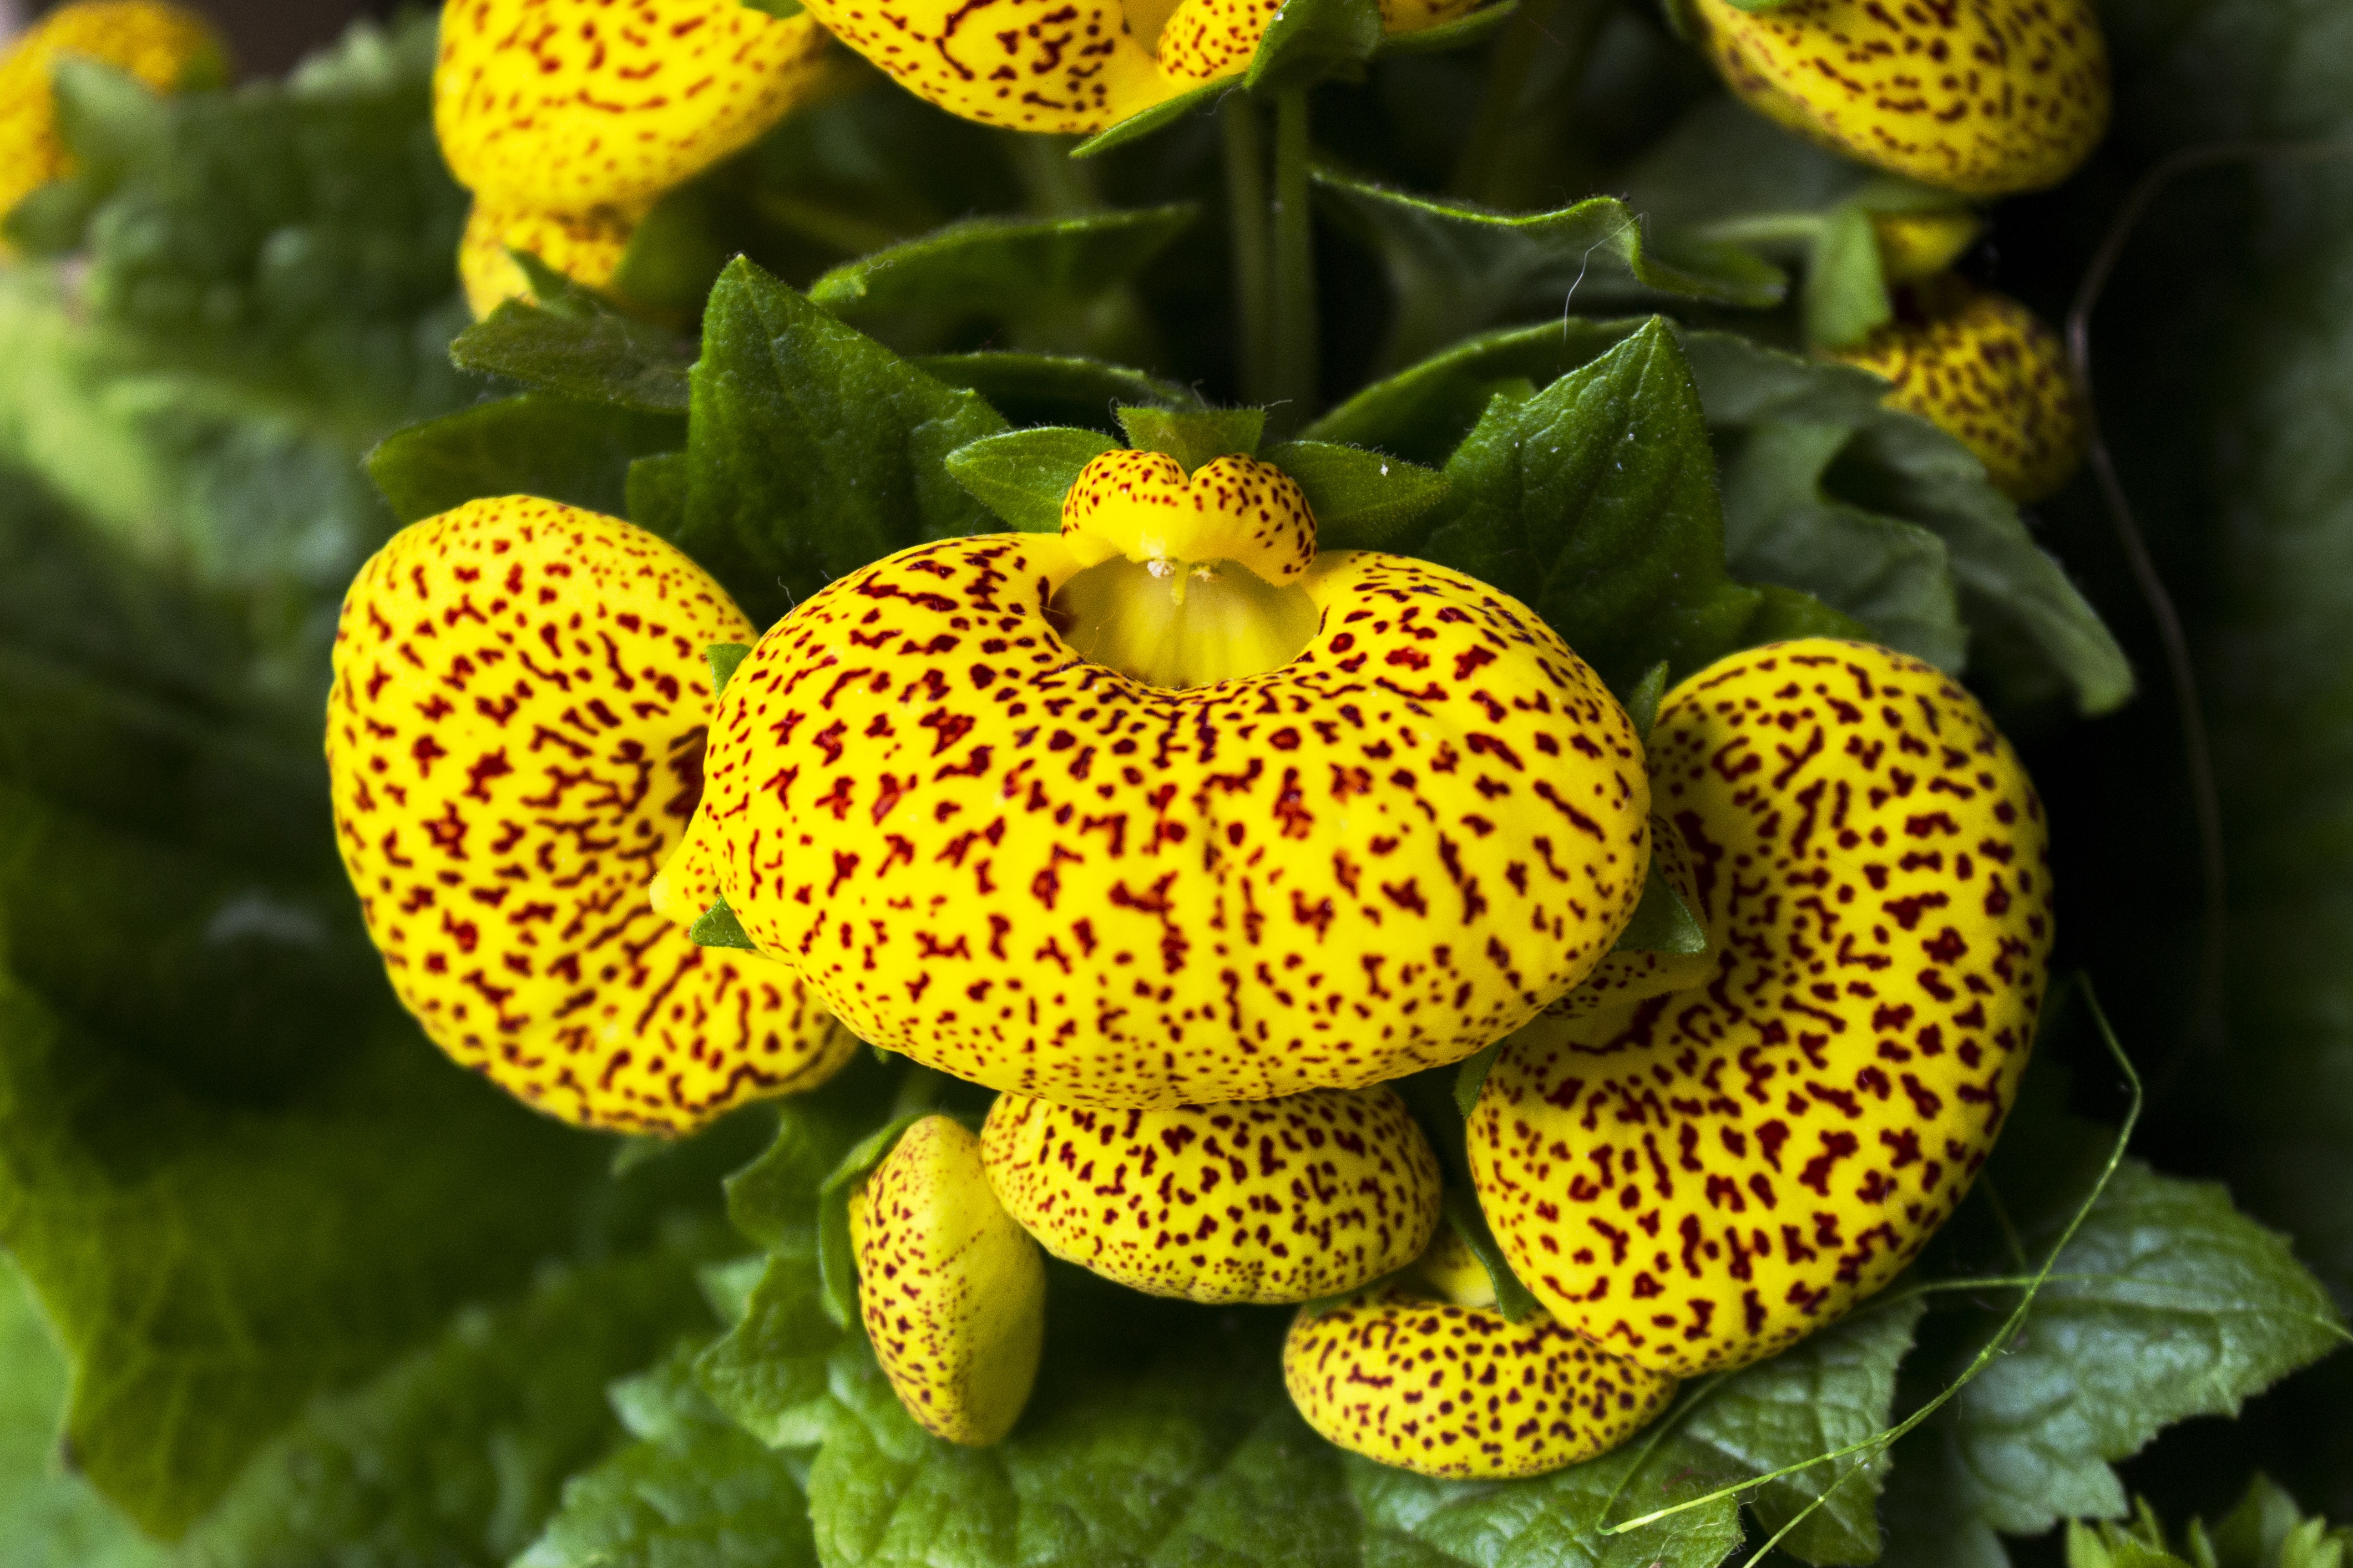
nature, plant, photography, leaf, flower, petal, pollen, green, produce, color, macro, natural, autumn, botany, colorful, yellow, garden, flora, season, sunflower, wildflower, beauty, macro photography, flowering plant, daisy family, land plant